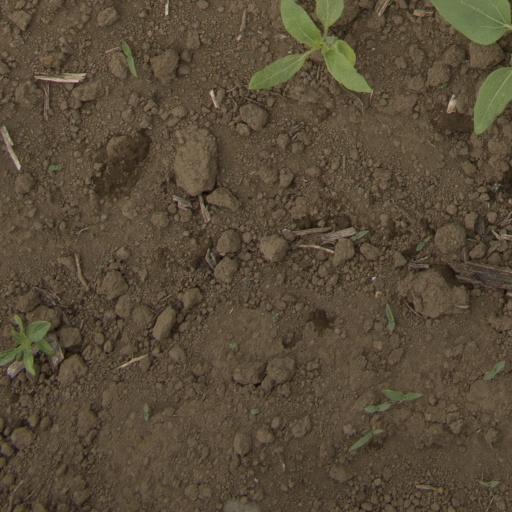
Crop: Jerusalem artichoke